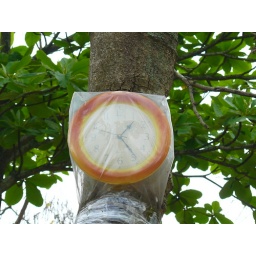
Clock fixed to a tree trunk in the park with clear tape and wrapped in plastic against the elements.